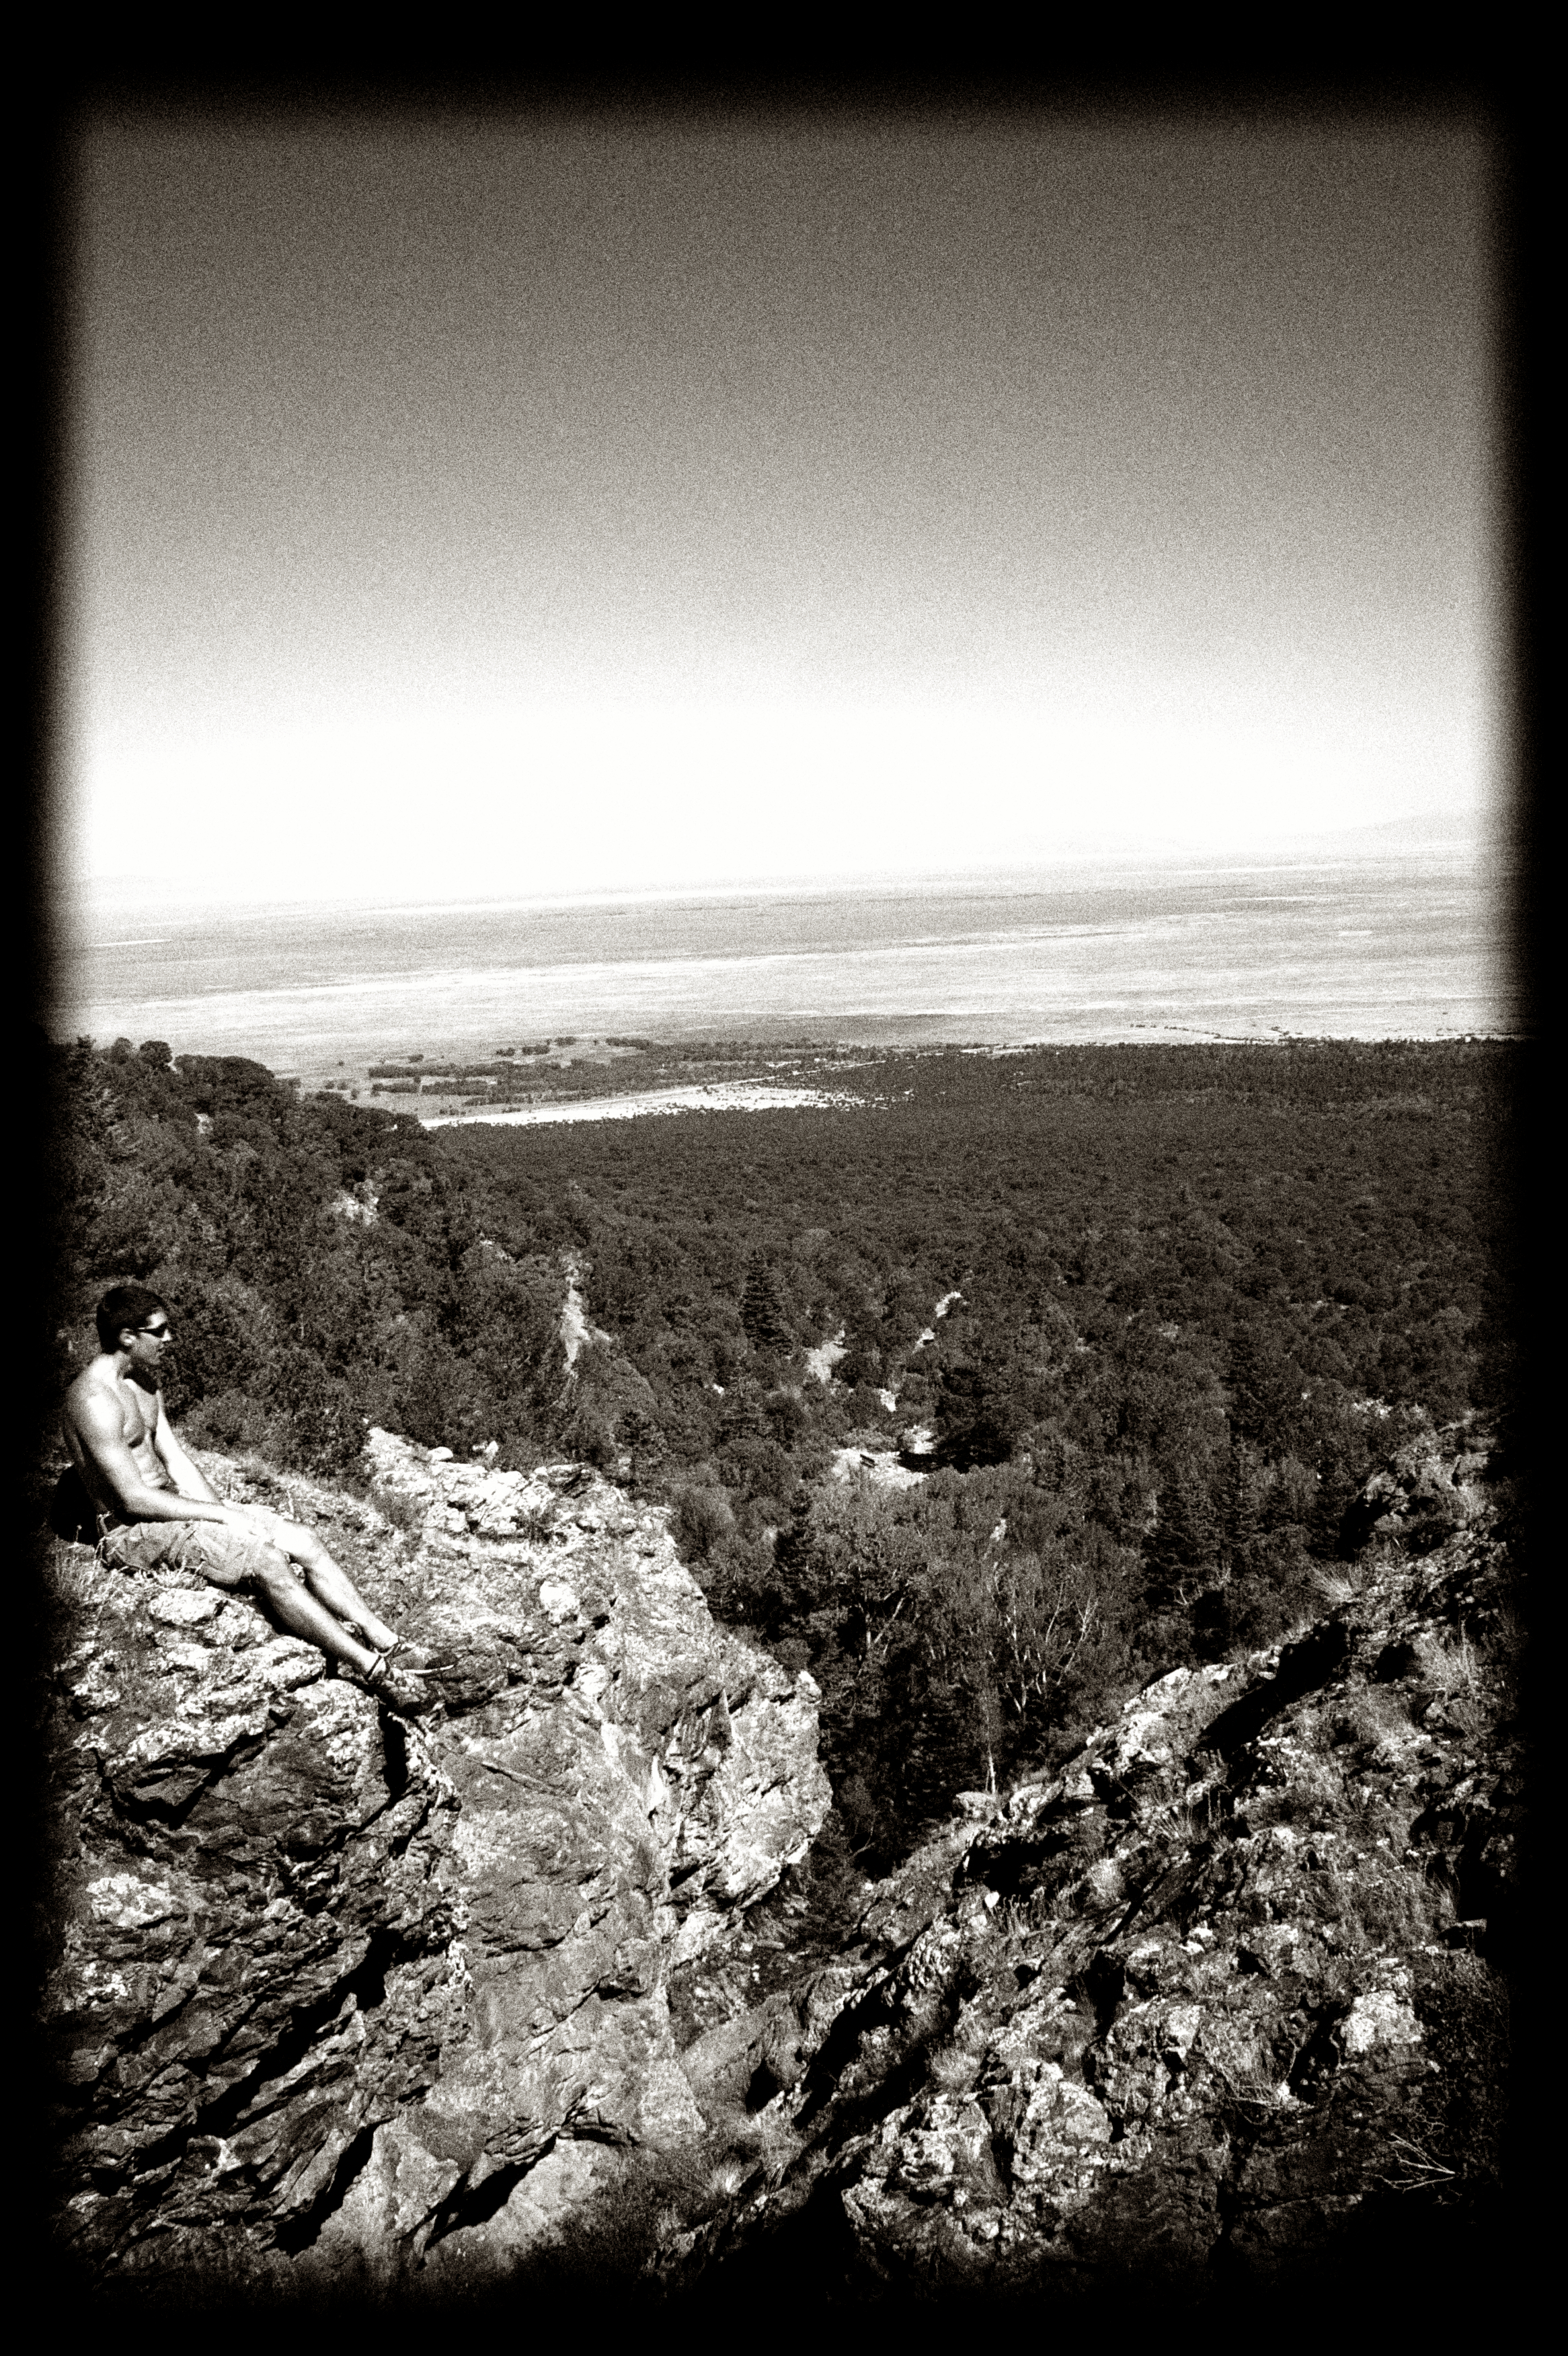
rock, horizon, light, cloud, black and white, white, photography, sunlight, atmosphere, portrait, reflection, slope, canon, shadow, darkness, black, monochrome, bw, san, colorado, mountains, photograph, self, western, image, luis, 30d, monochrome photography, atmospheric phenomenon